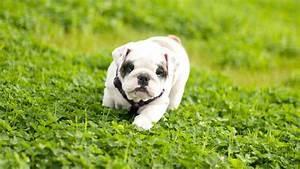
dog